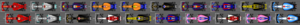
Le Grand Prix automobile de Bahreïn 2019, disputé le 31 mars 2019 sur le circuit international de Sakhir à Sakhir, est la 999ᵉ épreuve du championnat du monde de Formule 1 courue depuis 1950. Il s'agit de la seizième édition du Grand Prix de Bahreïn comptant pour le championnat du monde de Formule 1 et la deuxième manche du championnat 2019. La deuxième séance d'essais libres, les qualifications et la course sont disputés de nuit.